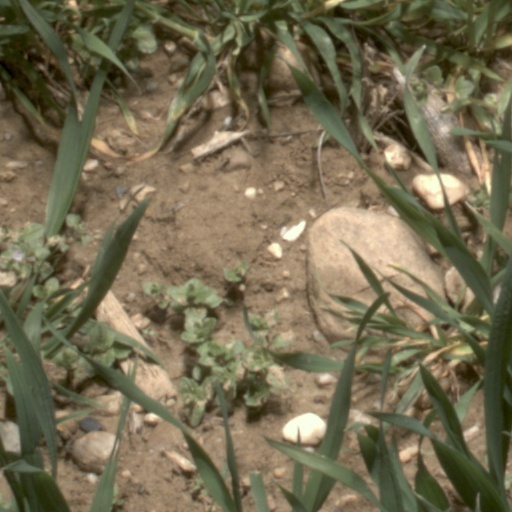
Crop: wheat